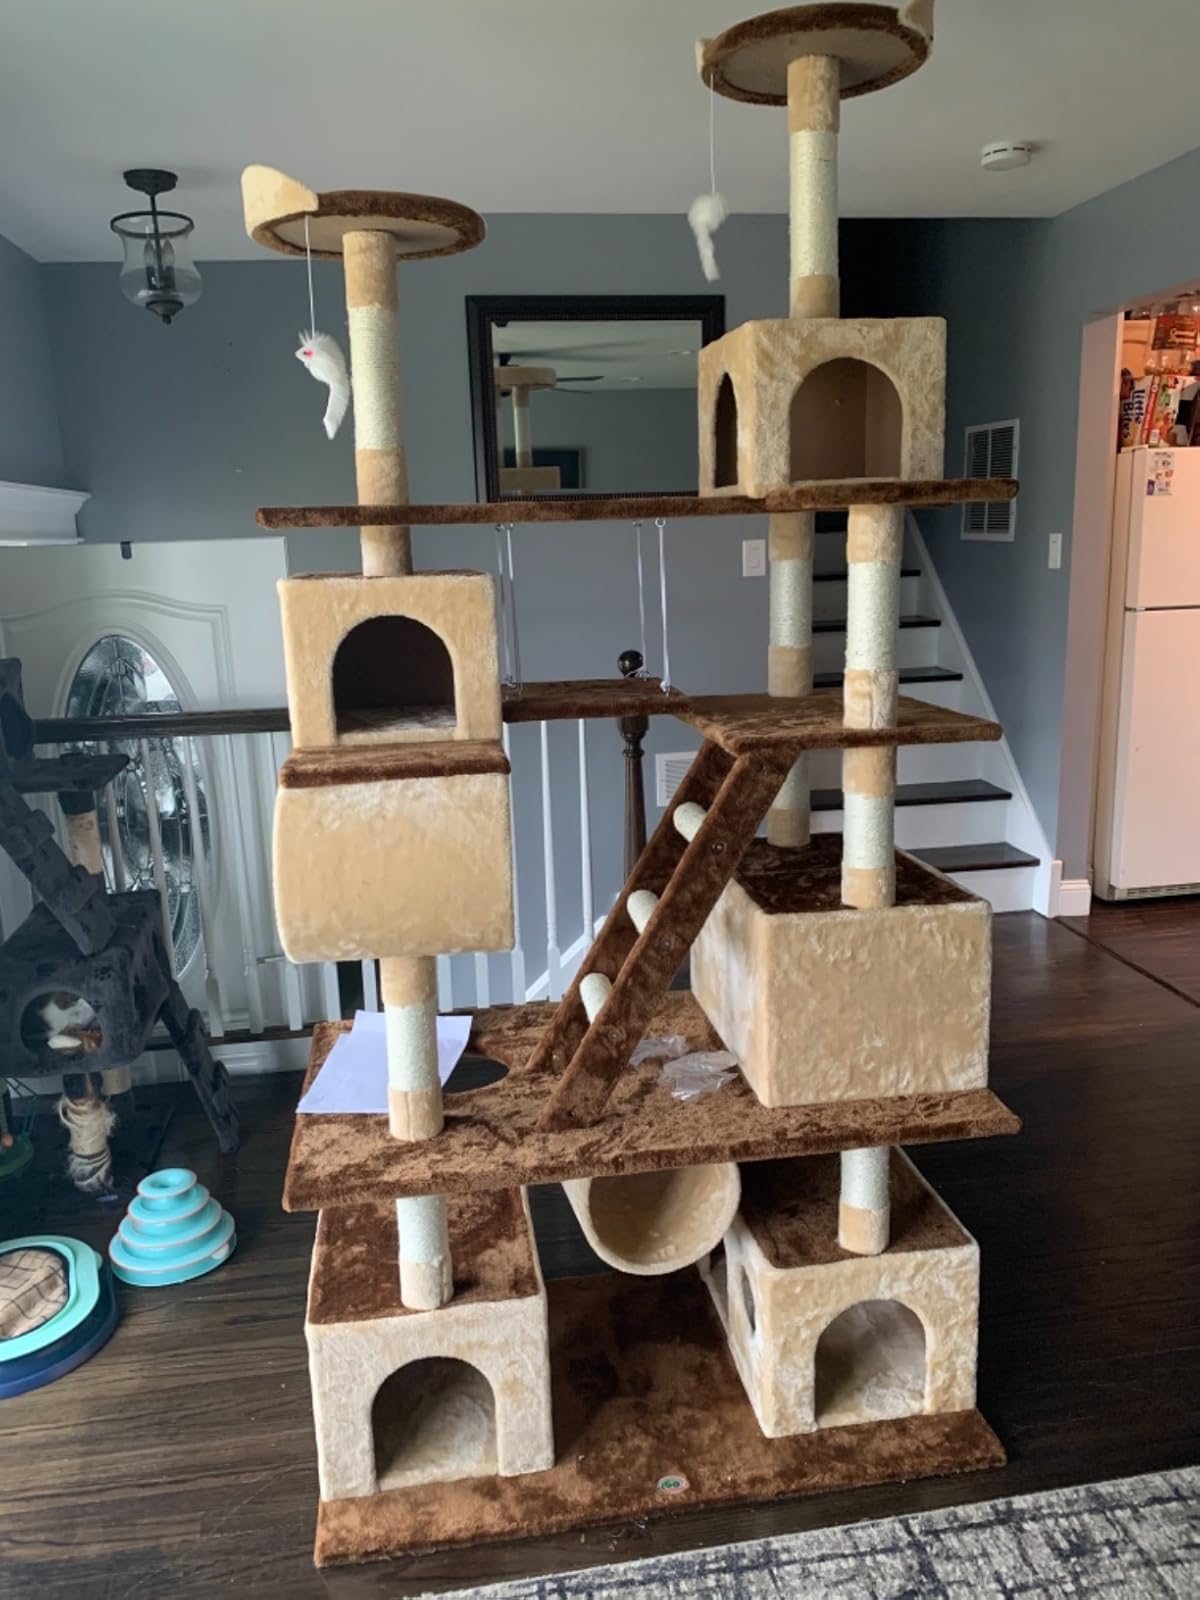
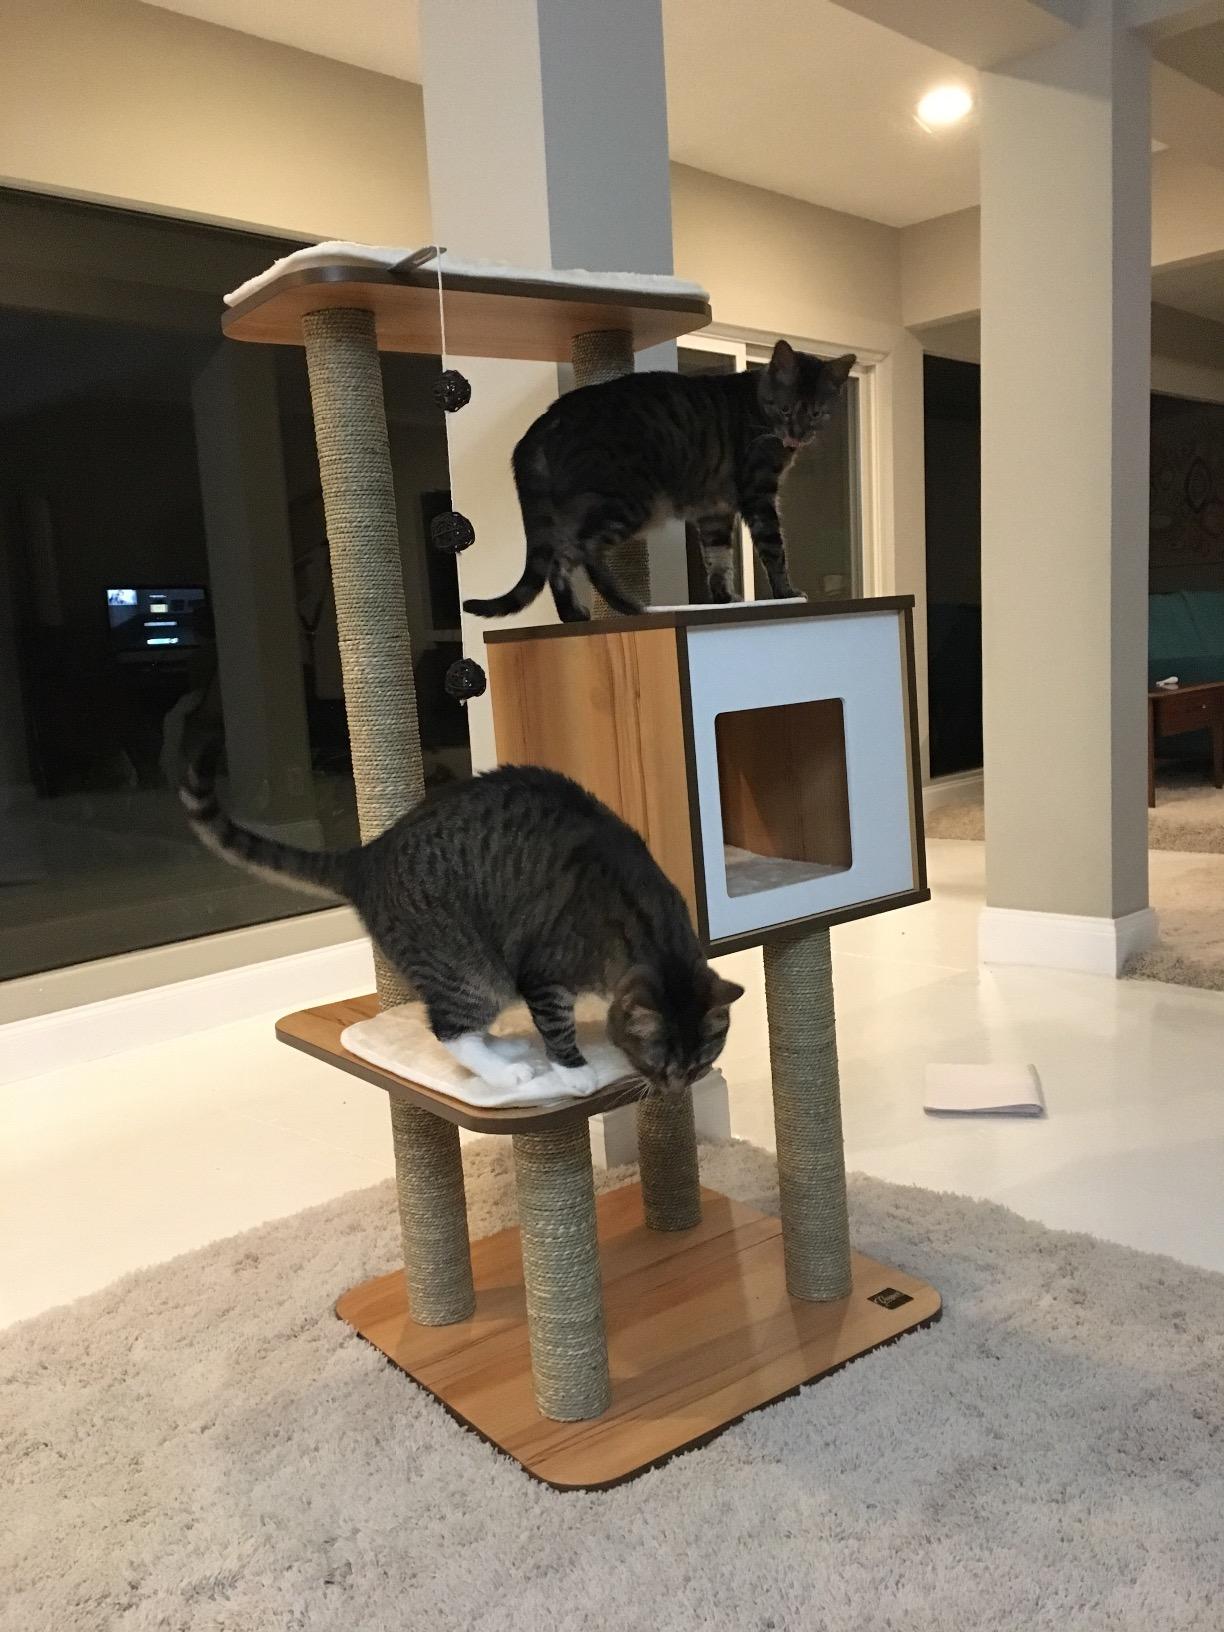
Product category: items_cat tree
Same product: no